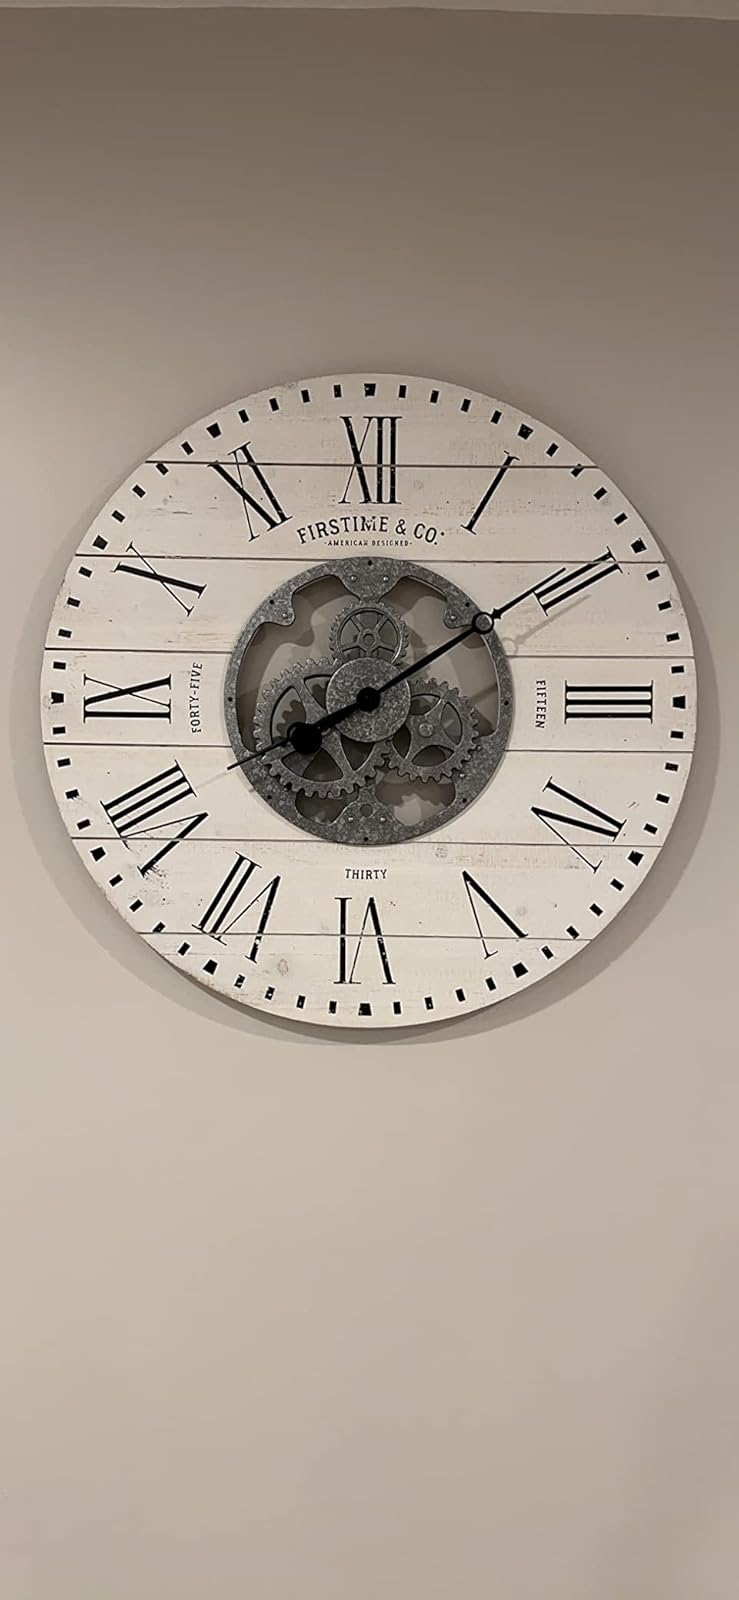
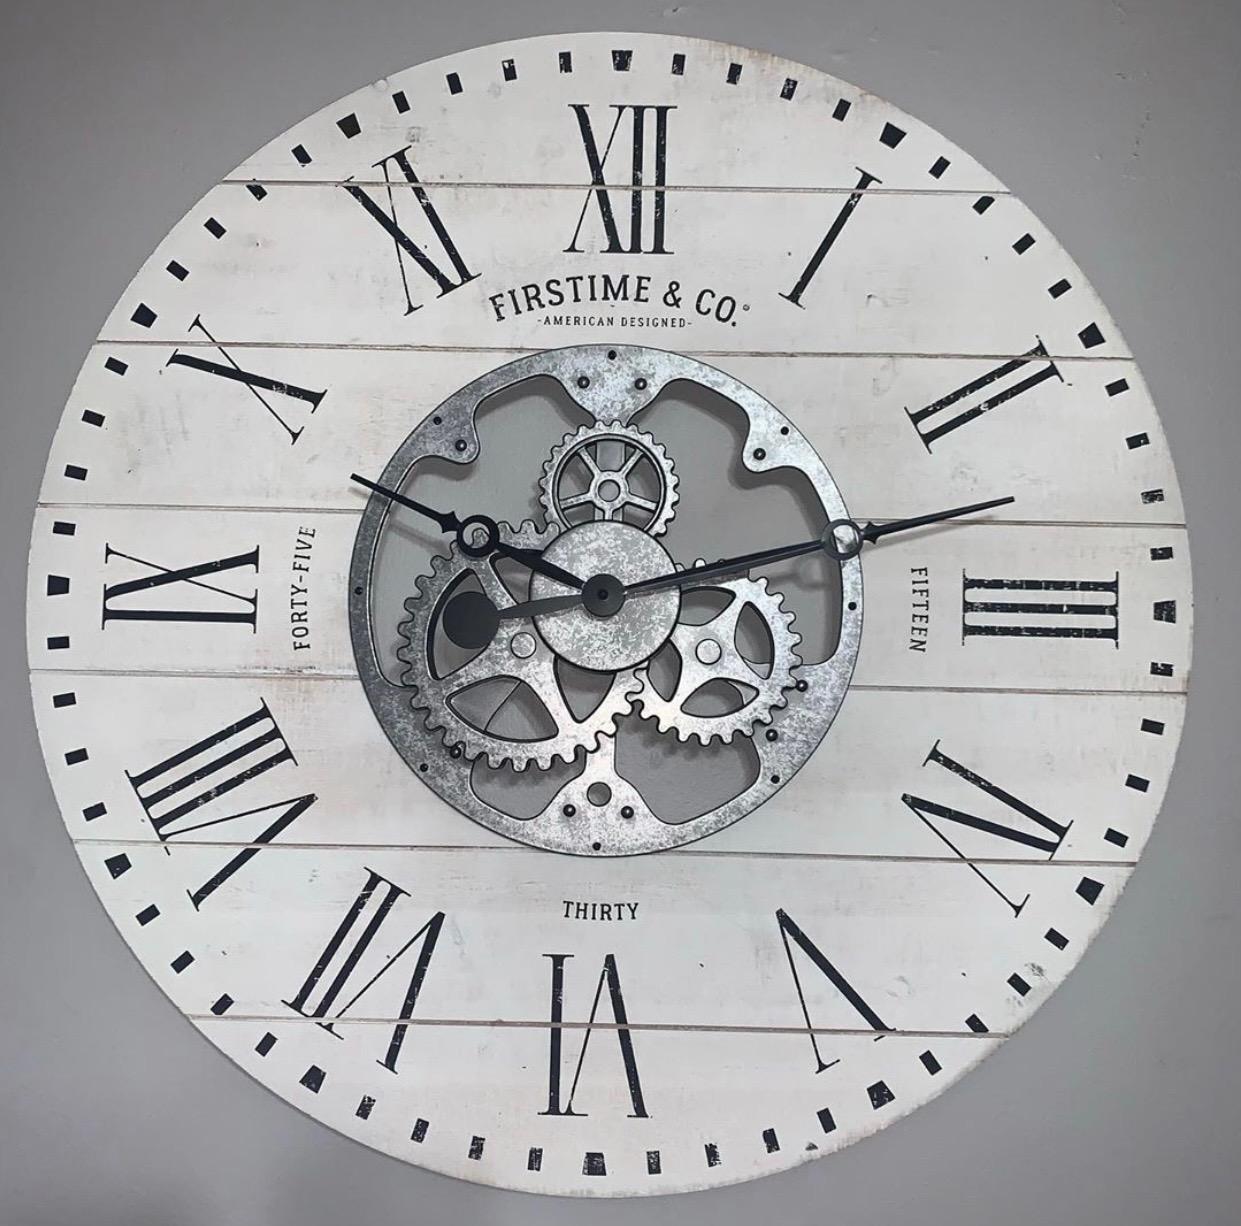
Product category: clock
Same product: yes